Warthog (Halo)

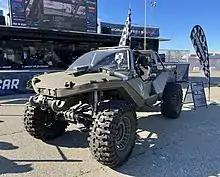
Hoonigan's Warthog at Auto Club Speedway in 2022

A life-sized Warthog replica was constructed by Weta Workshop for use in director Neill Blomkamp's cancelled "Halo" movie. It was based on a Nissan Patrol 4x4 truck platform and was fully functional with a six-cylinder diesel engine, four-wheel drive, custom chassis and matching body armor. In 2021, rally team Hoonigan Racing Division built a Warthog using a rock crawler's chassis, which has a independent suspension akin to the in-game Warthog, and powered by a V8 Ford small block engine. The Hoonigan Warthog appears in the film "Free Guy" and was featured at the movie's world premiere in New York.